Tsingoni

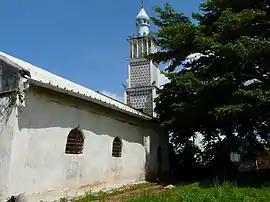
Tsingoni Mosque

Tsingoni is a commune in the French overseas department of Mayotte, in the Indian Ocean.